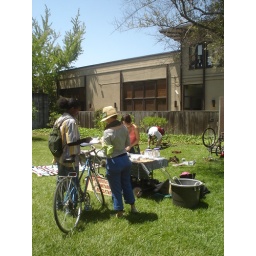
valet bike parking sign in